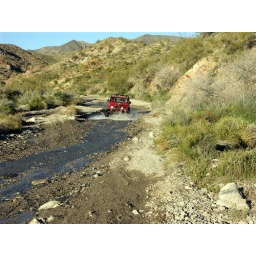
Just outside Lake Havasu. The first time water was running in this canyon in 15 years.